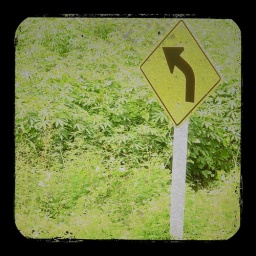
Interesting sign next to the road in ThailandEdited in the style of a through the viewfinder shot.